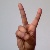
The image shows a hand gesture representing the letter 'V' in Indian Sign Language.